Describe the emotion expressed in this image:  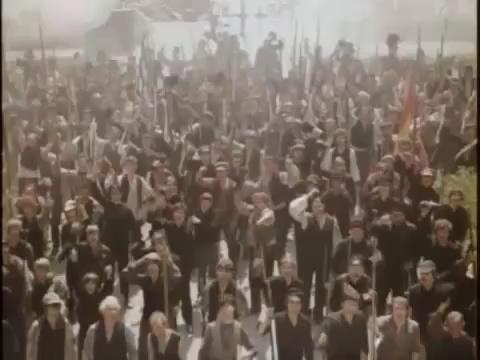
This person displays Pain, valence and arousal with low intensity.